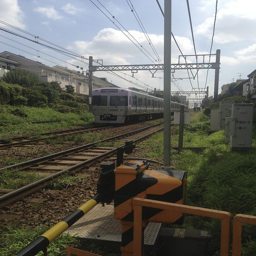
A commuter train is traveling down a track.
a long train is coming down a set of tracks
A train that is on the tracks that have some grass on them.
Silver passenger train passing through the center of the city.
A train travels down the tracks, with houses nearby.